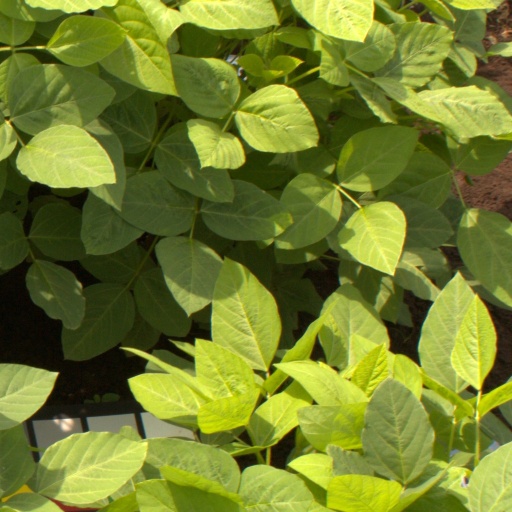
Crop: soybean